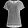
Label: T - shirt / top